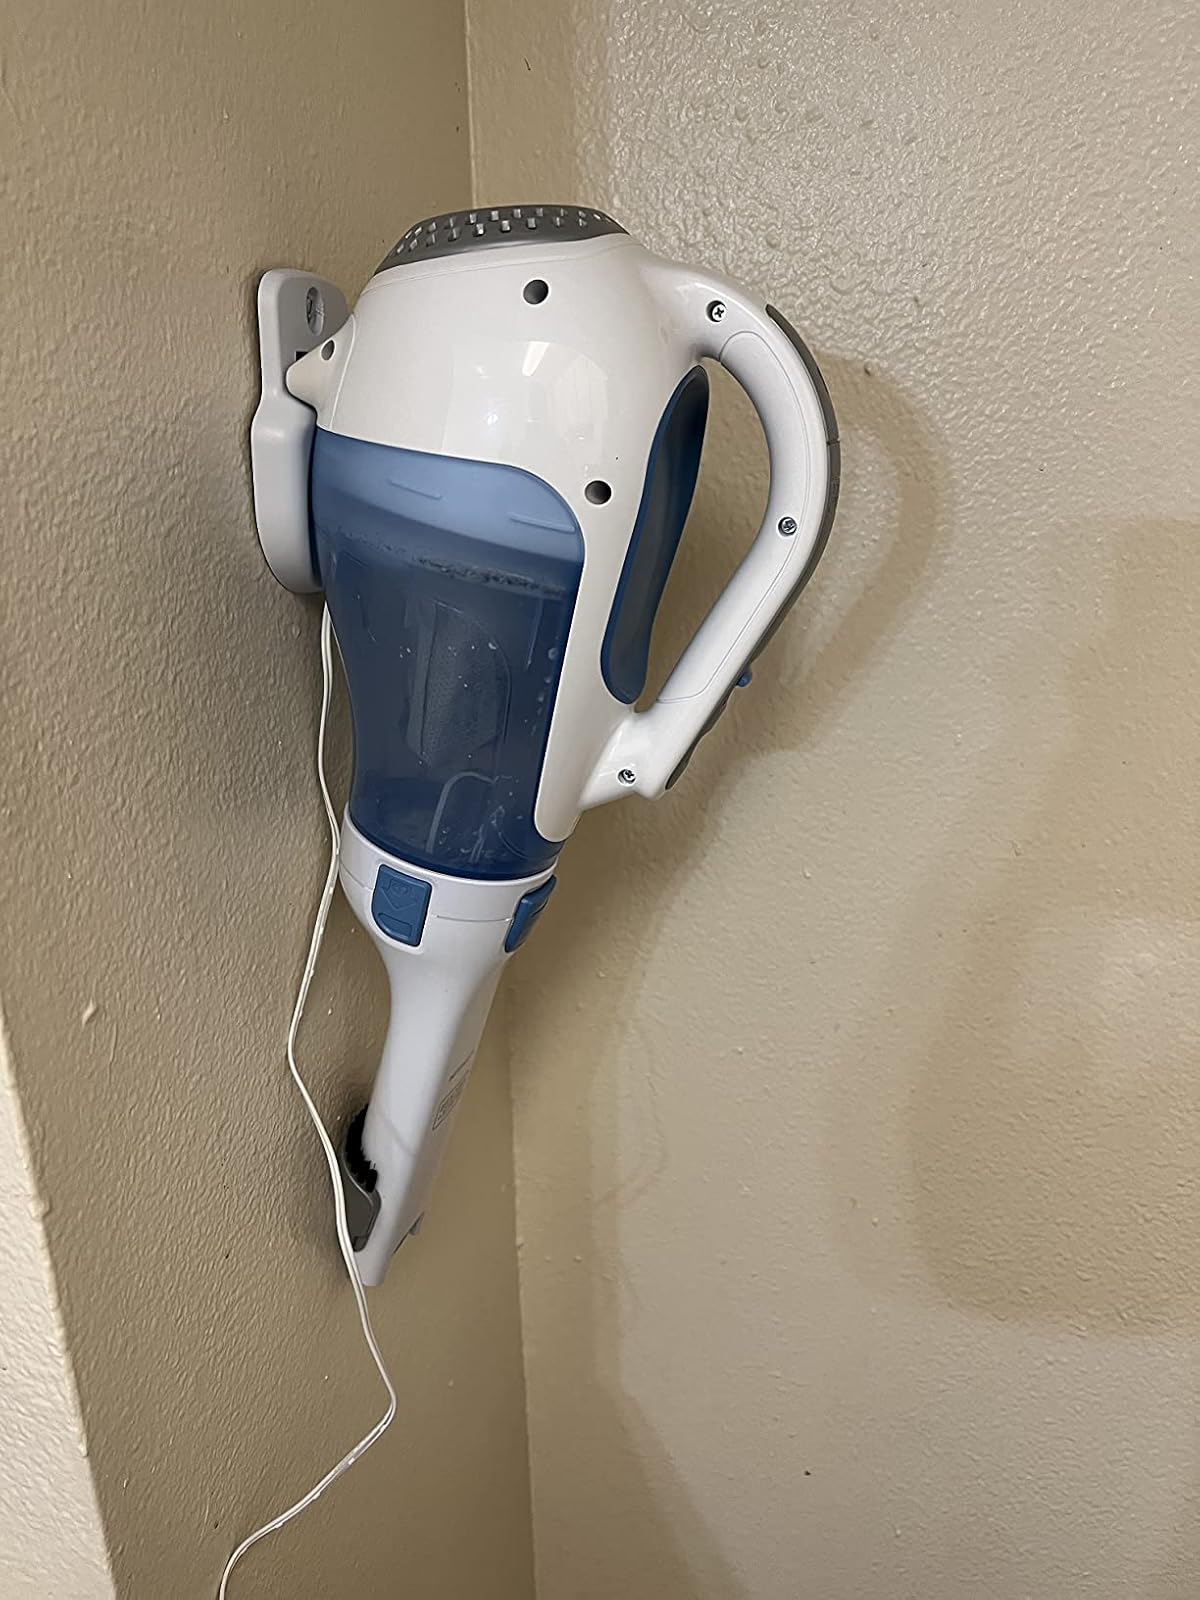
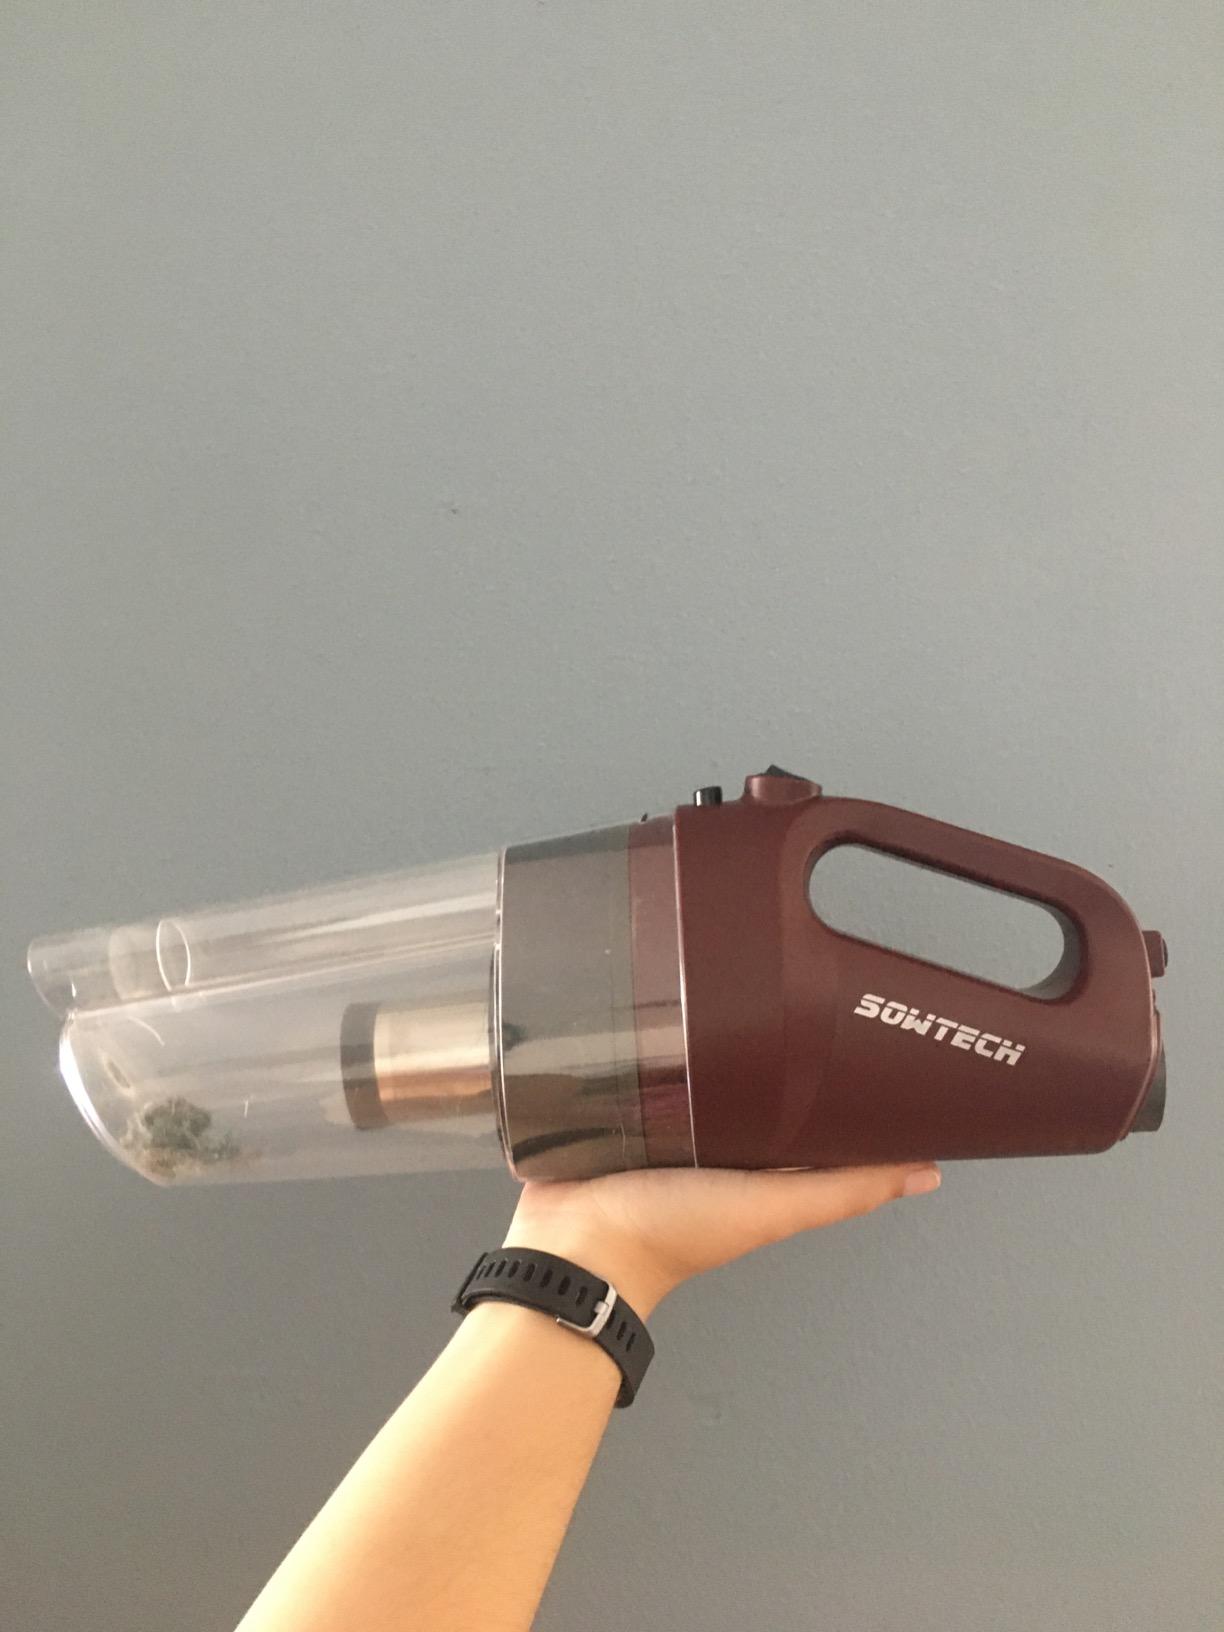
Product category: items_vacuum
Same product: no